Roman Polanski

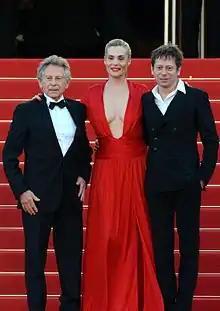
Roman Polanski, Emmanuelle Seigner and Mathieu Amalric promoting "Venus in Fur" at the Cannes Film Festival in 2013

Polanski shot "Carnage" in February/March 2011. The film is a screen version of Yasmina Reza's play "God of Carnage", a comedy about two couples who meet after their children get in a fight at school, and how their initially civilized conversation devolves into chaos. It stars Kate Winslet, Jodie Foster, Christoph Waltz and John C. Reilly. Though set in New York, it was shot in Paris. The film had its world premiere on 9 September 2011 at the Venice Film Festival and was released in the United States by Sony Pictures Classics on 16 December 2011.